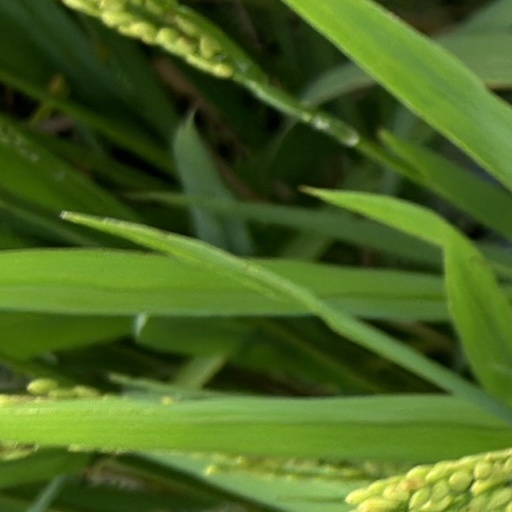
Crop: rice